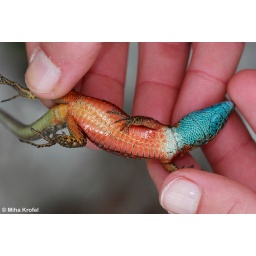
black above and colorful below